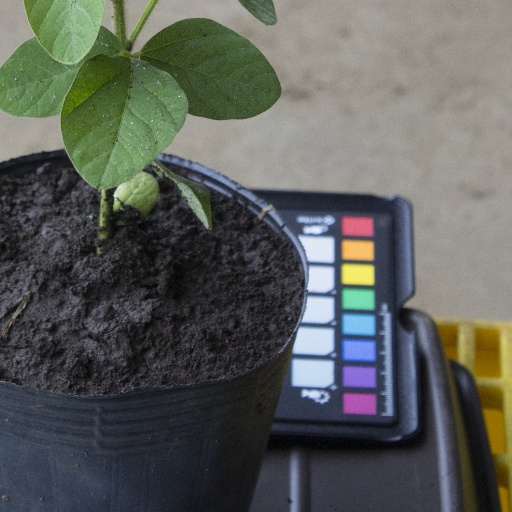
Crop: soybean